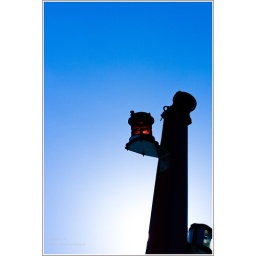
The mast on a stink pot under a clear blue sky